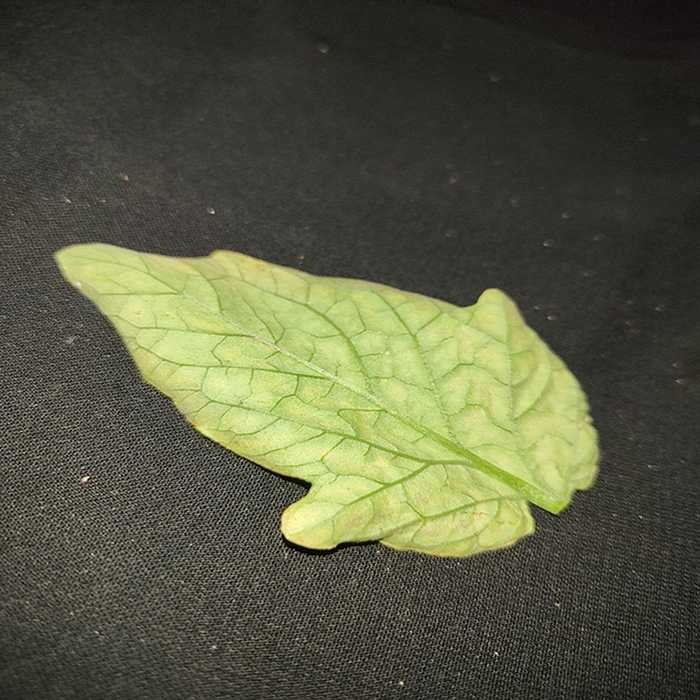
Plant: Tomato
Label: Tomato spotted wilt